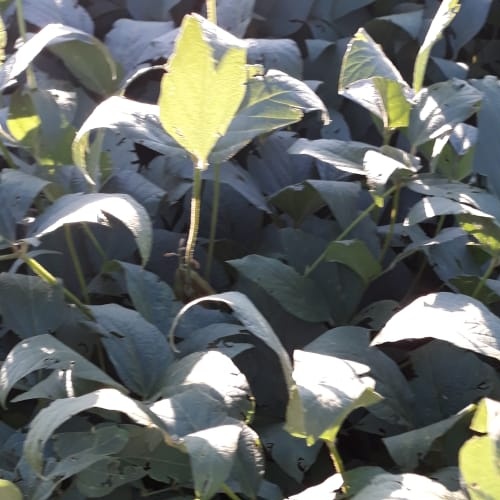
Label: Diabrotica_speciosa